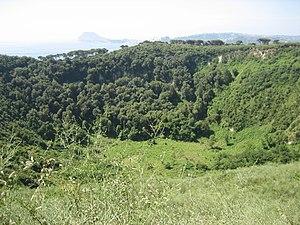
Le Monte Nuovo est un volcan italien apparu en 1538 dans les Champs Phlégréens au cours de son unique éruption, faisant de lui un volcan monogénique.